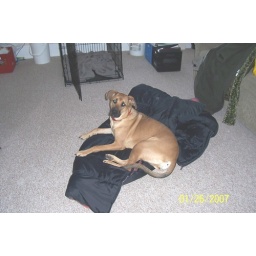
Abby making herself comfortable on Mike's sleeping bag without permission. She pulled it on the floor too by the way...